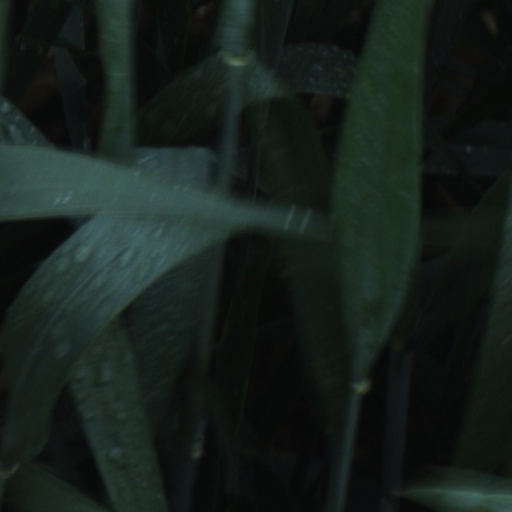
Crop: wheat